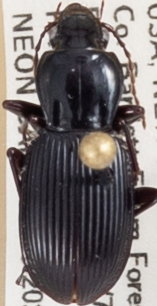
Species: Pterostichus tristis
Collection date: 2021-07-28
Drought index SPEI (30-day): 1.184
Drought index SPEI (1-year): -1.034
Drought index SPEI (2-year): -0.62